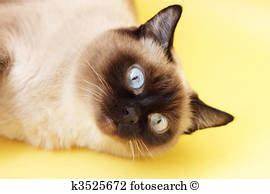
Label: cat